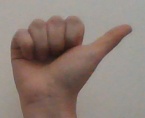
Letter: dhad